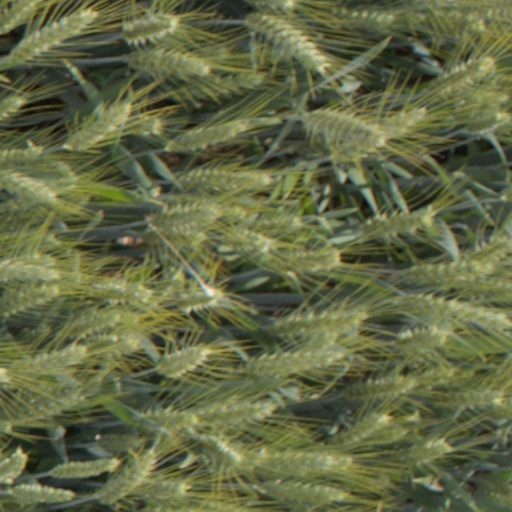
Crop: wheat